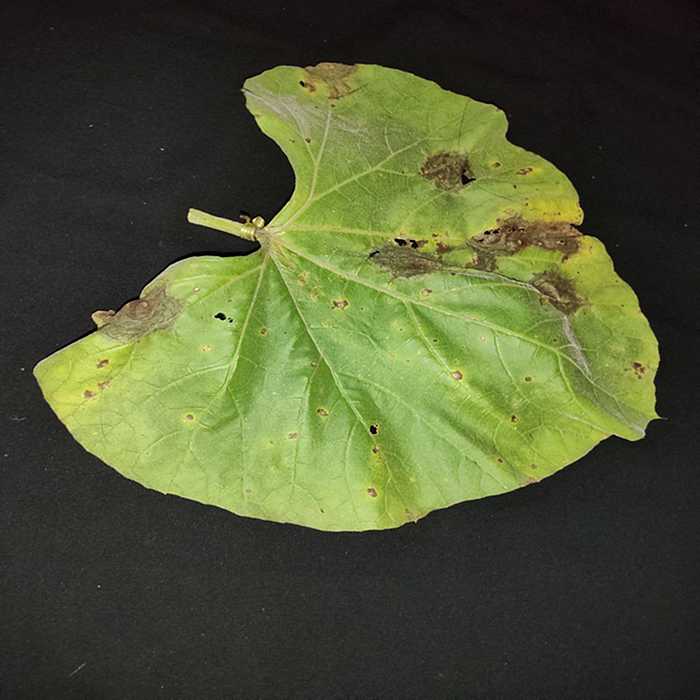
Plant: Bottle gourd
Label: Downey mildew